Astrid Ivask

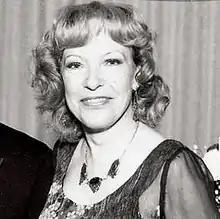
Astrid Ivask

Astrid Ivask (born Astrīde Helēna Hartmane, Latvian Astrīde Ivaska; also; August 7, 1926 – March 24, 2015) was a Latvian-American poet.